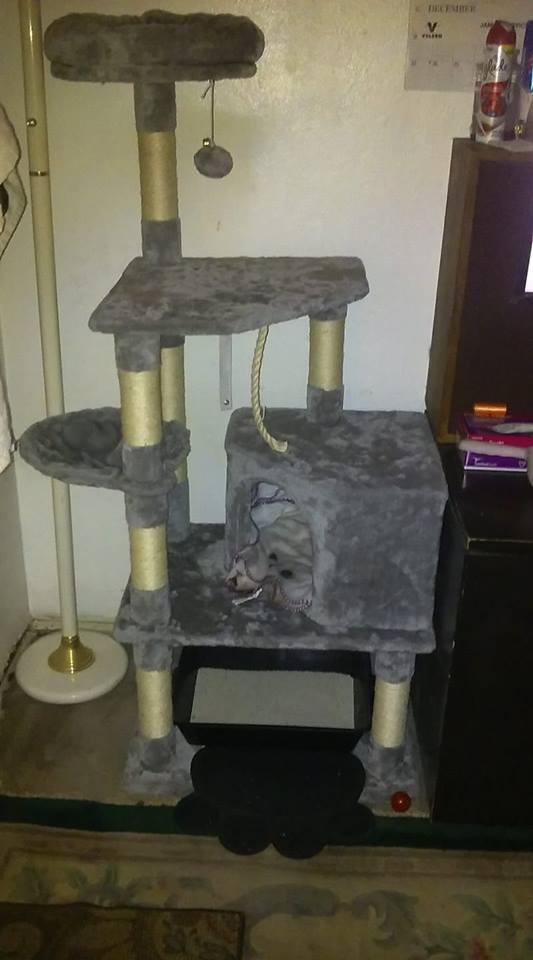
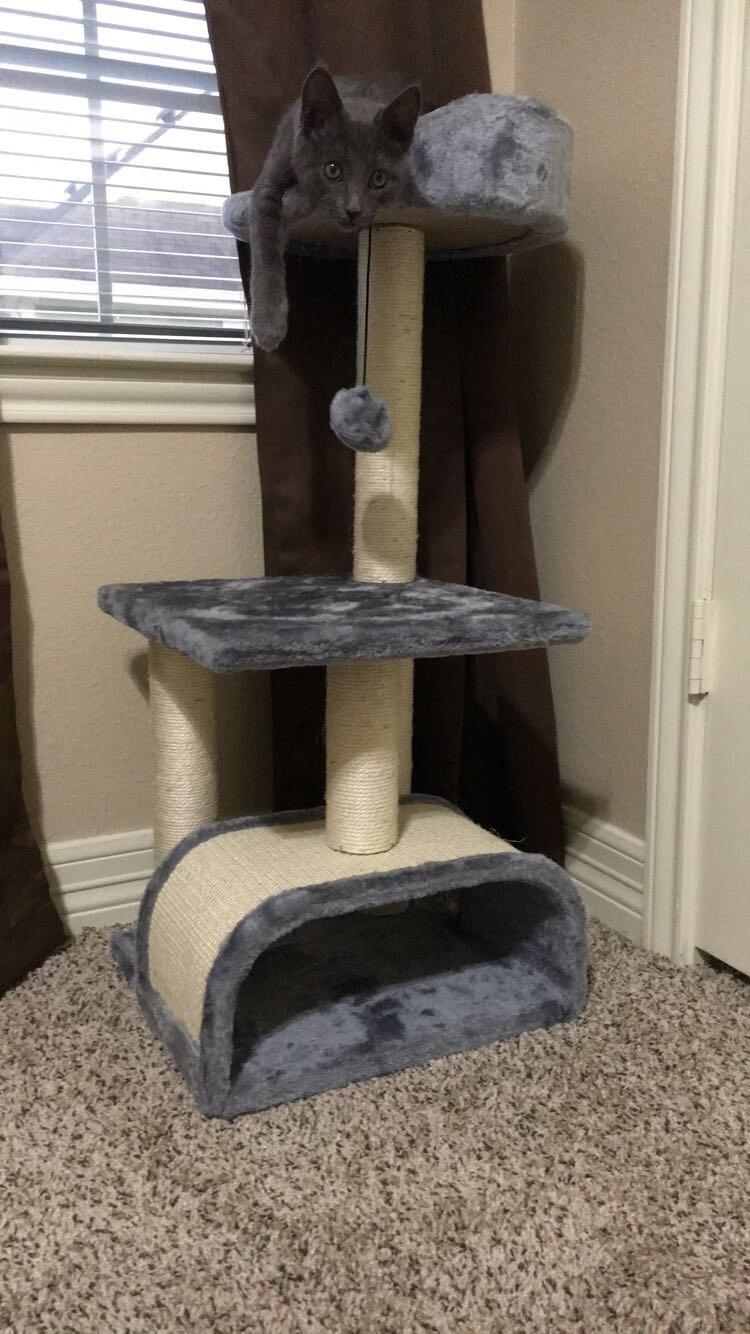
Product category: items_cat tree
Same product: no